Question: Please indicate a possible affordance area of baseball bat that can be used for hitting
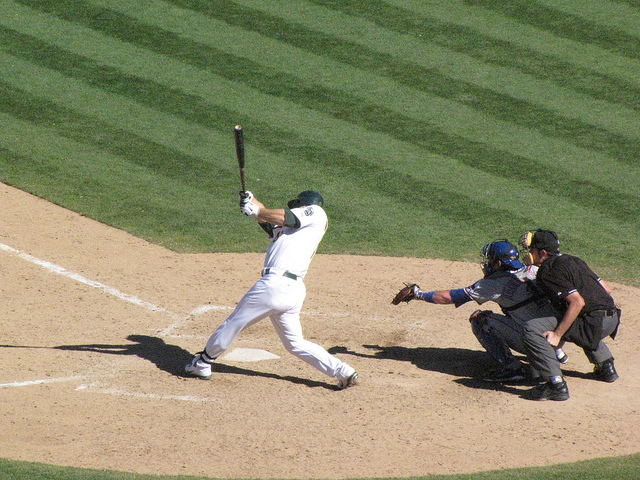
Answer: [231.633, 126.337, 246.952, 176.55]